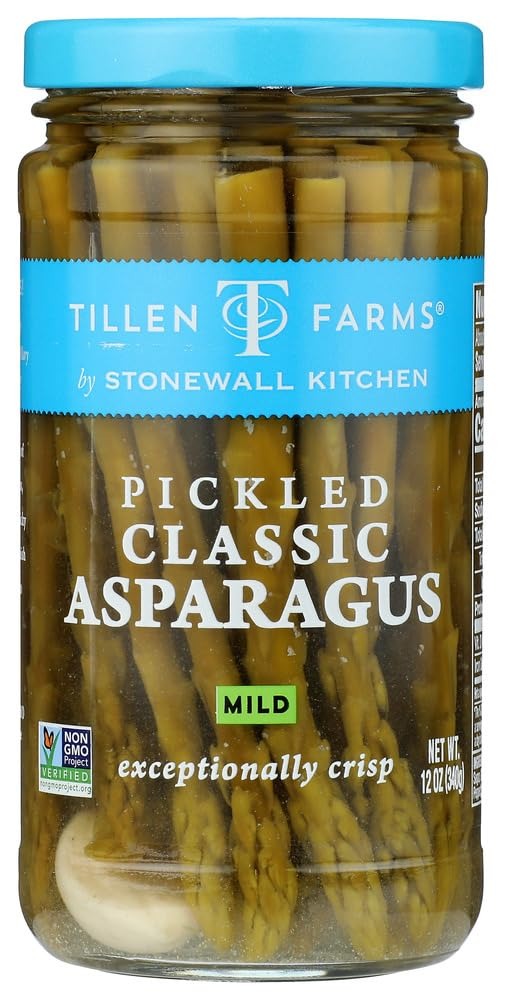
Item Name: Tillen Farms Pickled Crispy Asparagus -- 12 oz - 2 pc
Value: 24.0
Unit: Ounce

Price: 18.7